America Chedister

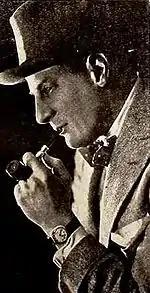
Edward H. Griffith in 1920

Chedister's film career ran between 1921 and 1926. In 1922 she appeared in "The Sea Riders", a moving picture written and directed by her husband, set in a Cape Breton fishing village.